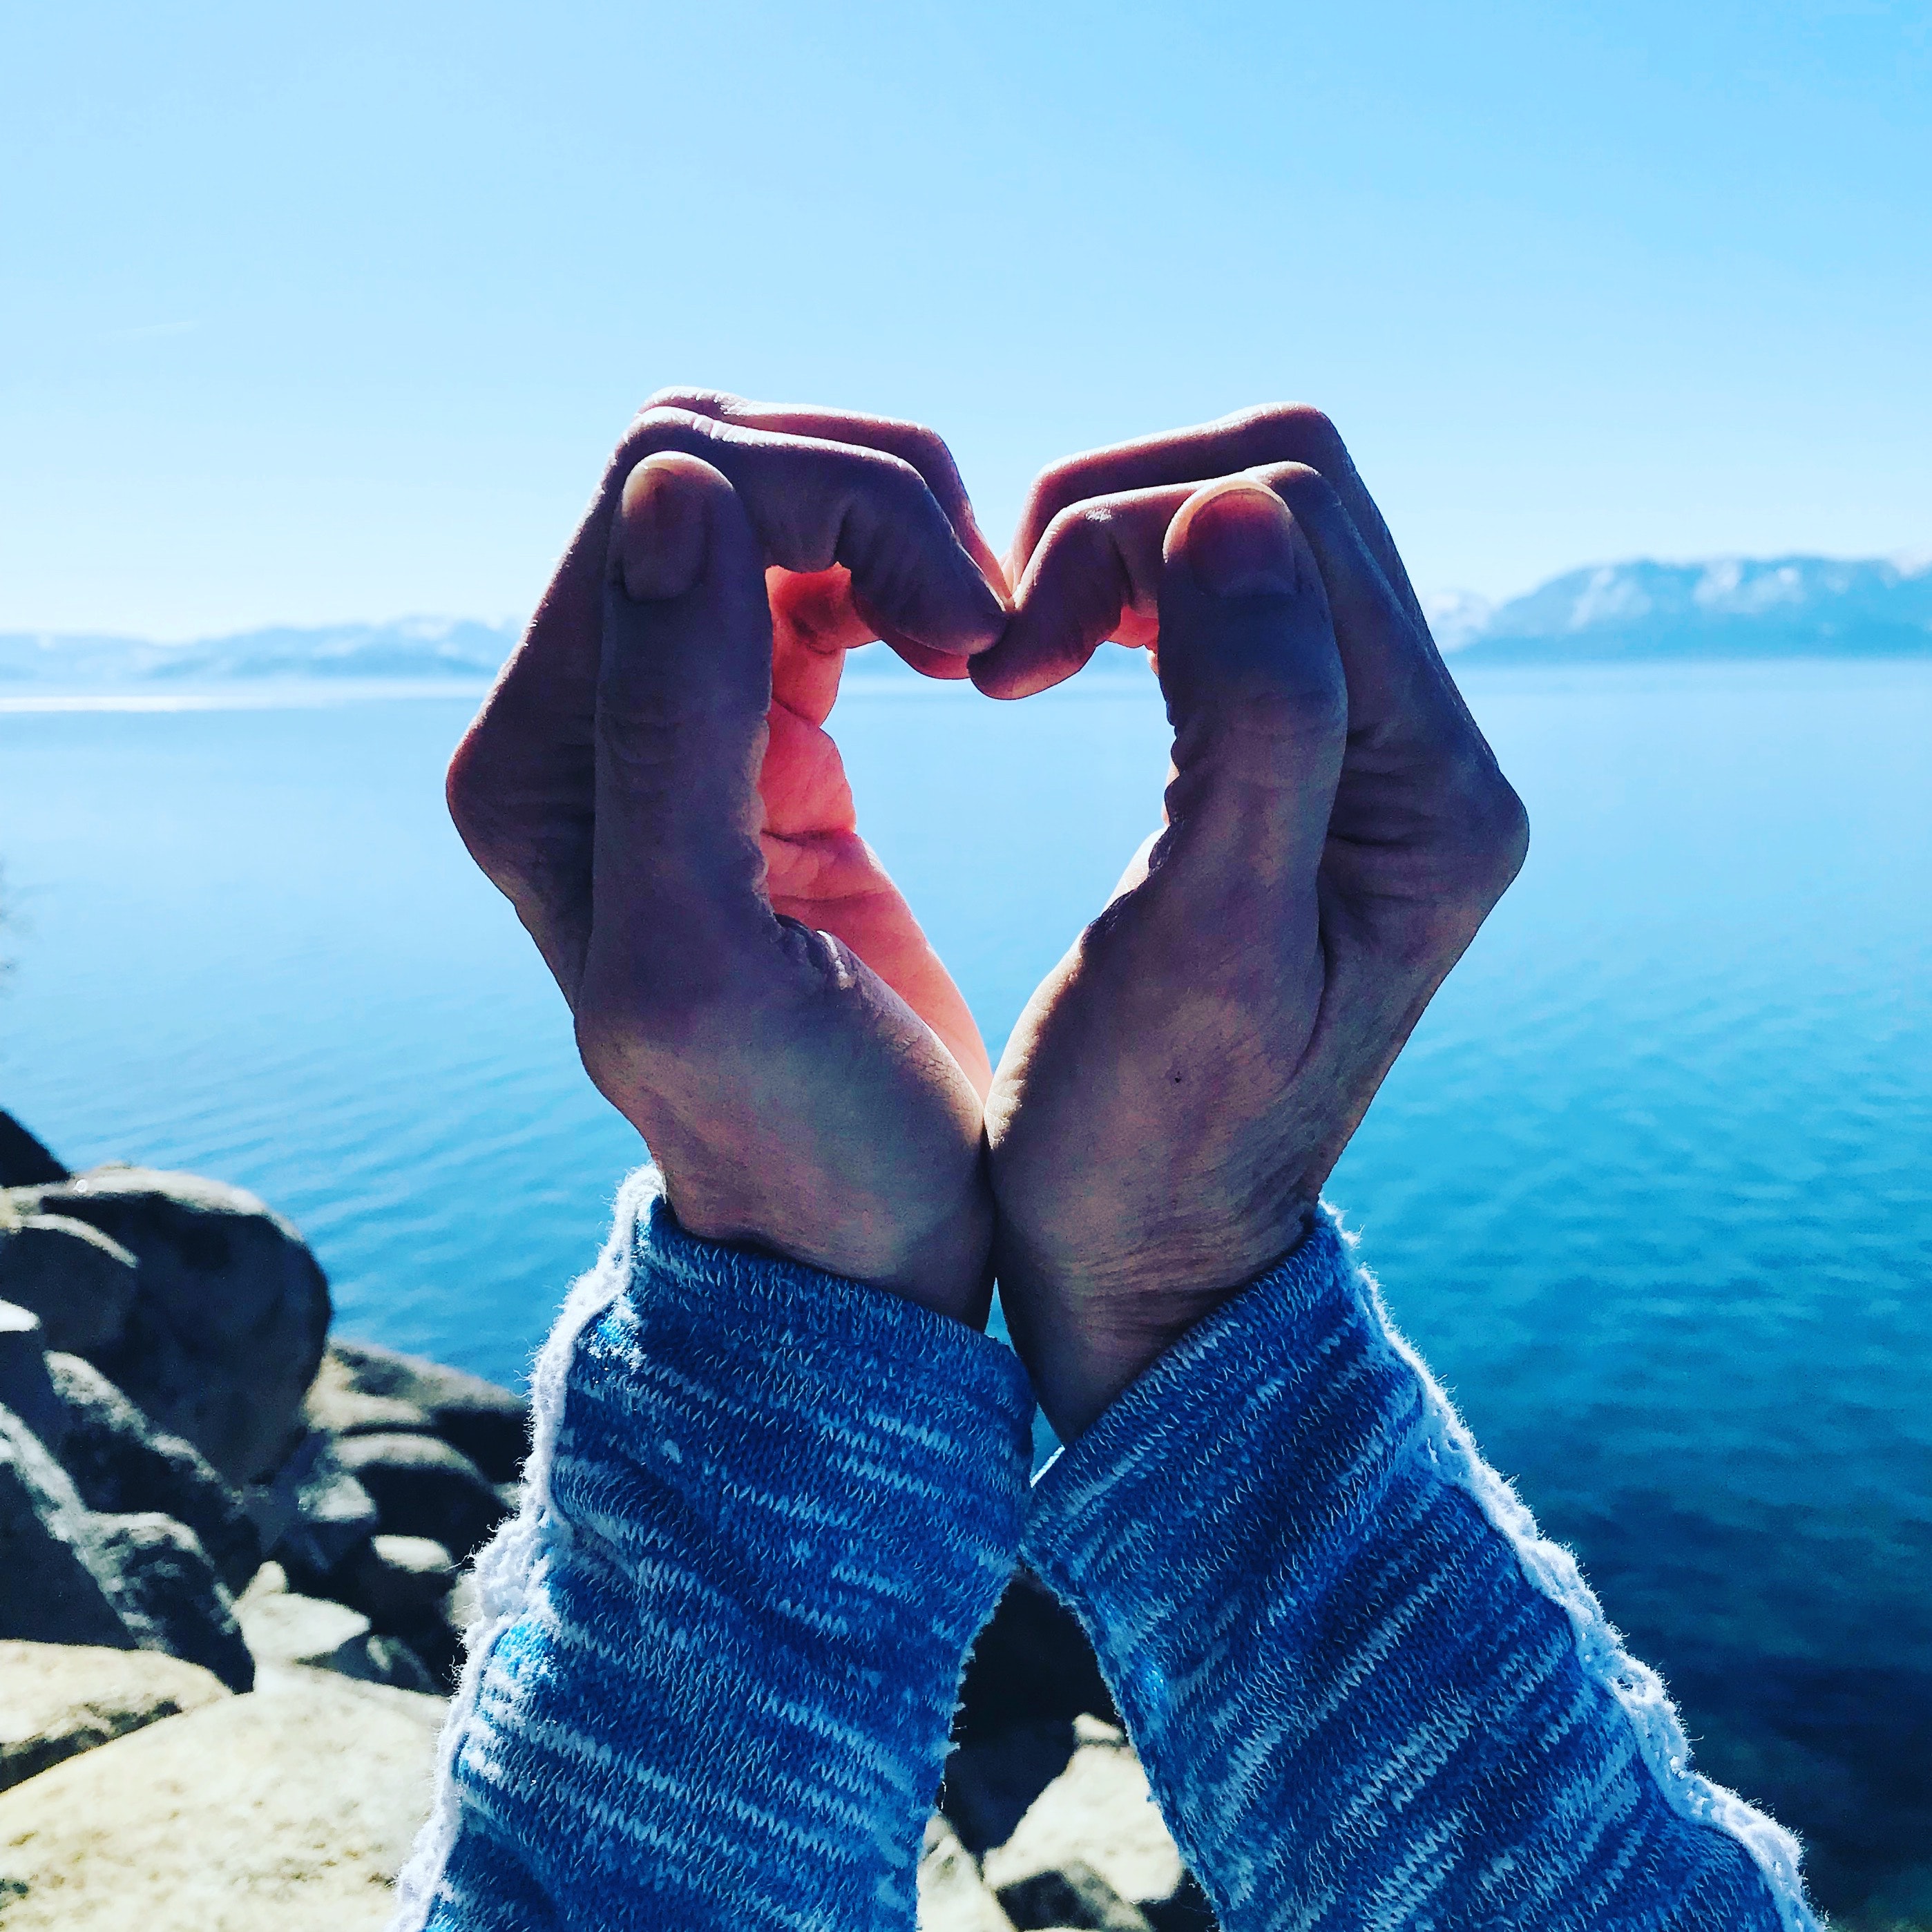
People in nature, blue, sky, jeans, hand, beauty, leg, sunlight, rock, love, sea, human leg, happy, finger, photography, trousers, cloud, gesture, electric blue, leisure, vacation, ocean